Troika (European group)

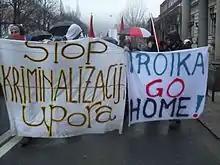
2013 protests against the Troika in Slovenia

The term "Troika" has been widely used in Greece, Cyprus, Ireland, Portugal, and Spain to refer to the consortium of the European Commission, the European Central Bank and the International Monetary Fund that provided a bailout to these states since 2010, and the financial measures and government policies that the three institutions have demanded to be implemented in return by Greece and the other nations concerned. Slovenia barely avoided intervention by the Troika in 2013, thanks to the loan of EUR 1.5 billion from PIMCO. These institutions had wide influence and increased their power over time. They implemented a strong austerity program for the adjustment of Greek fiscal measures. The political impact of the austerity imposed on countries of the EU periphery, which were confronted with significant debt, led to "a predominant economic and social dislocation".